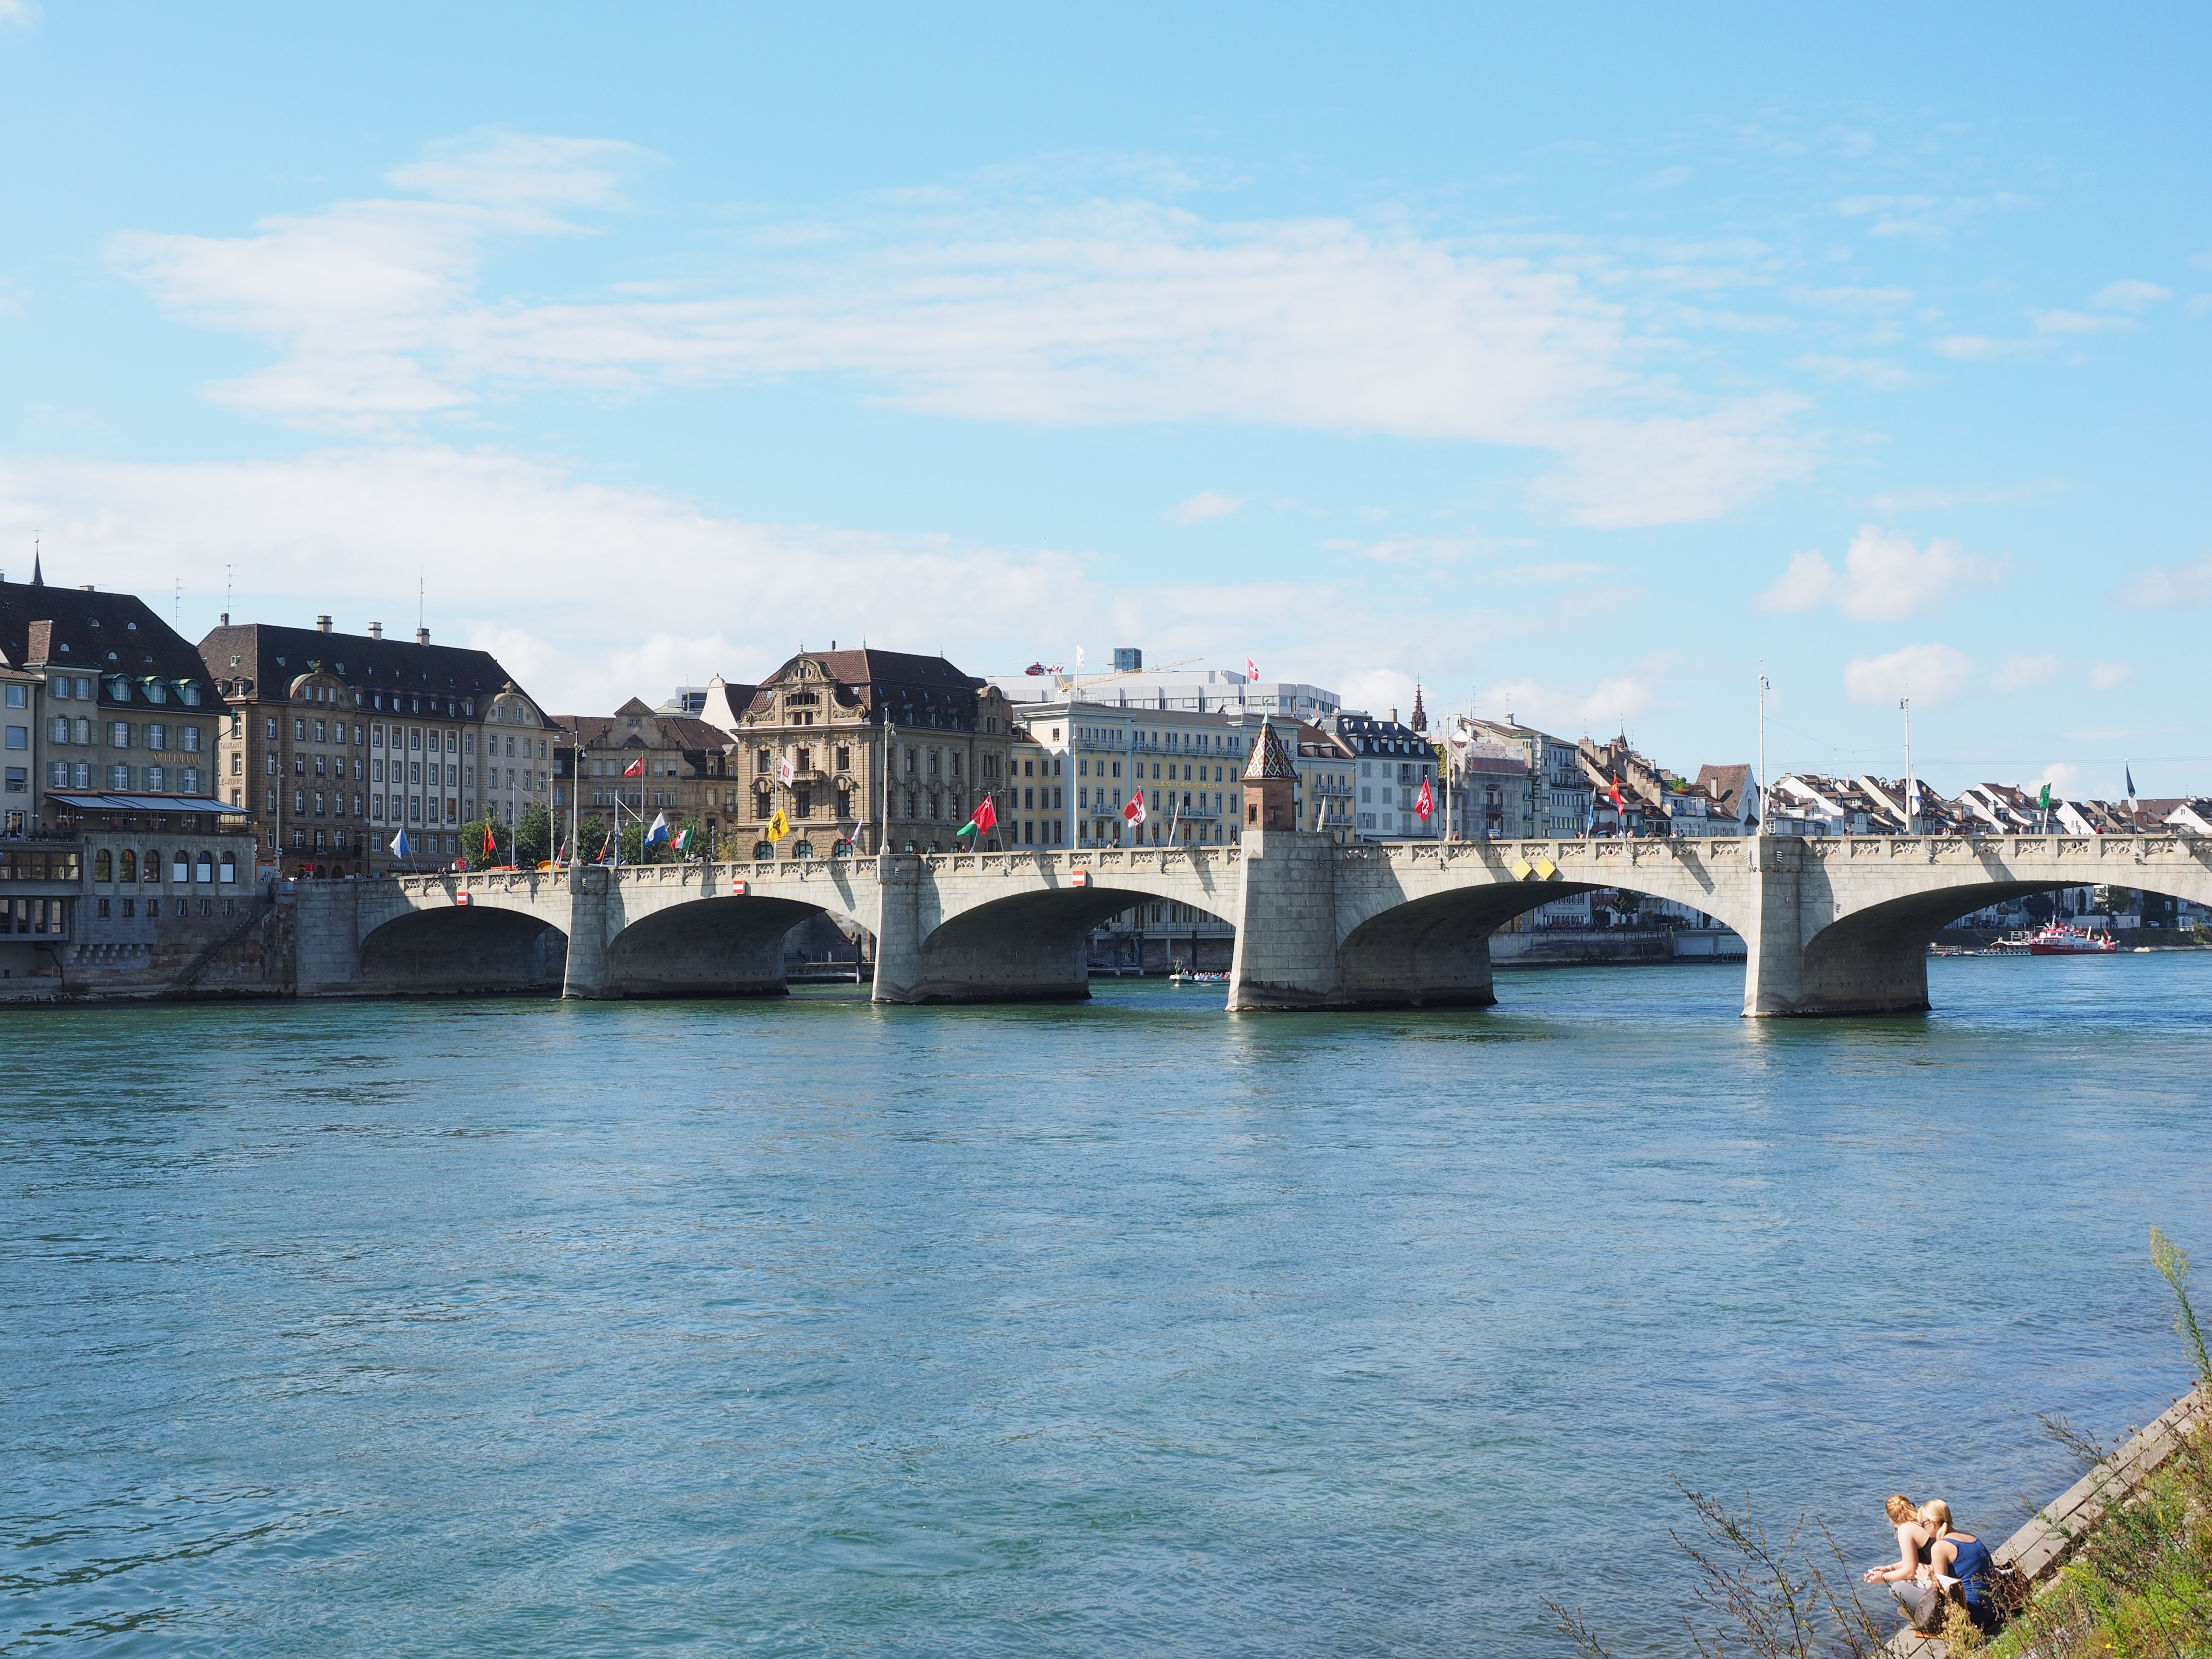
sea, coast, bridge, city, river, bay, waterway, city view, homes, promenade, basel, rhine, middle bridge, nonbuilding structure, cross flow, middle rhine bridge, crossing the rhine